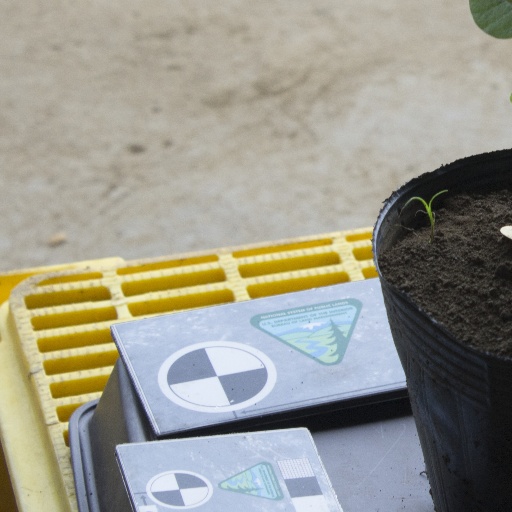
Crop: soybean